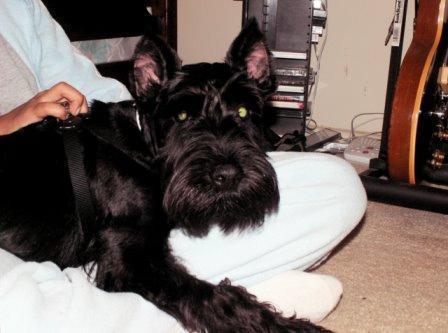
standard_schnauzer